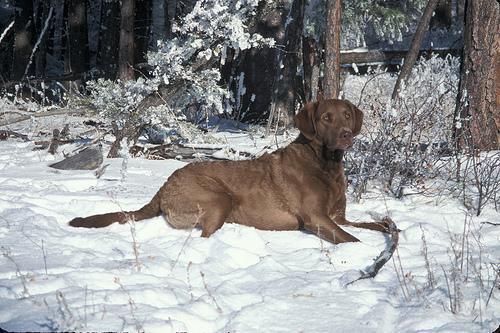
Chesapeake_Bay_retriever